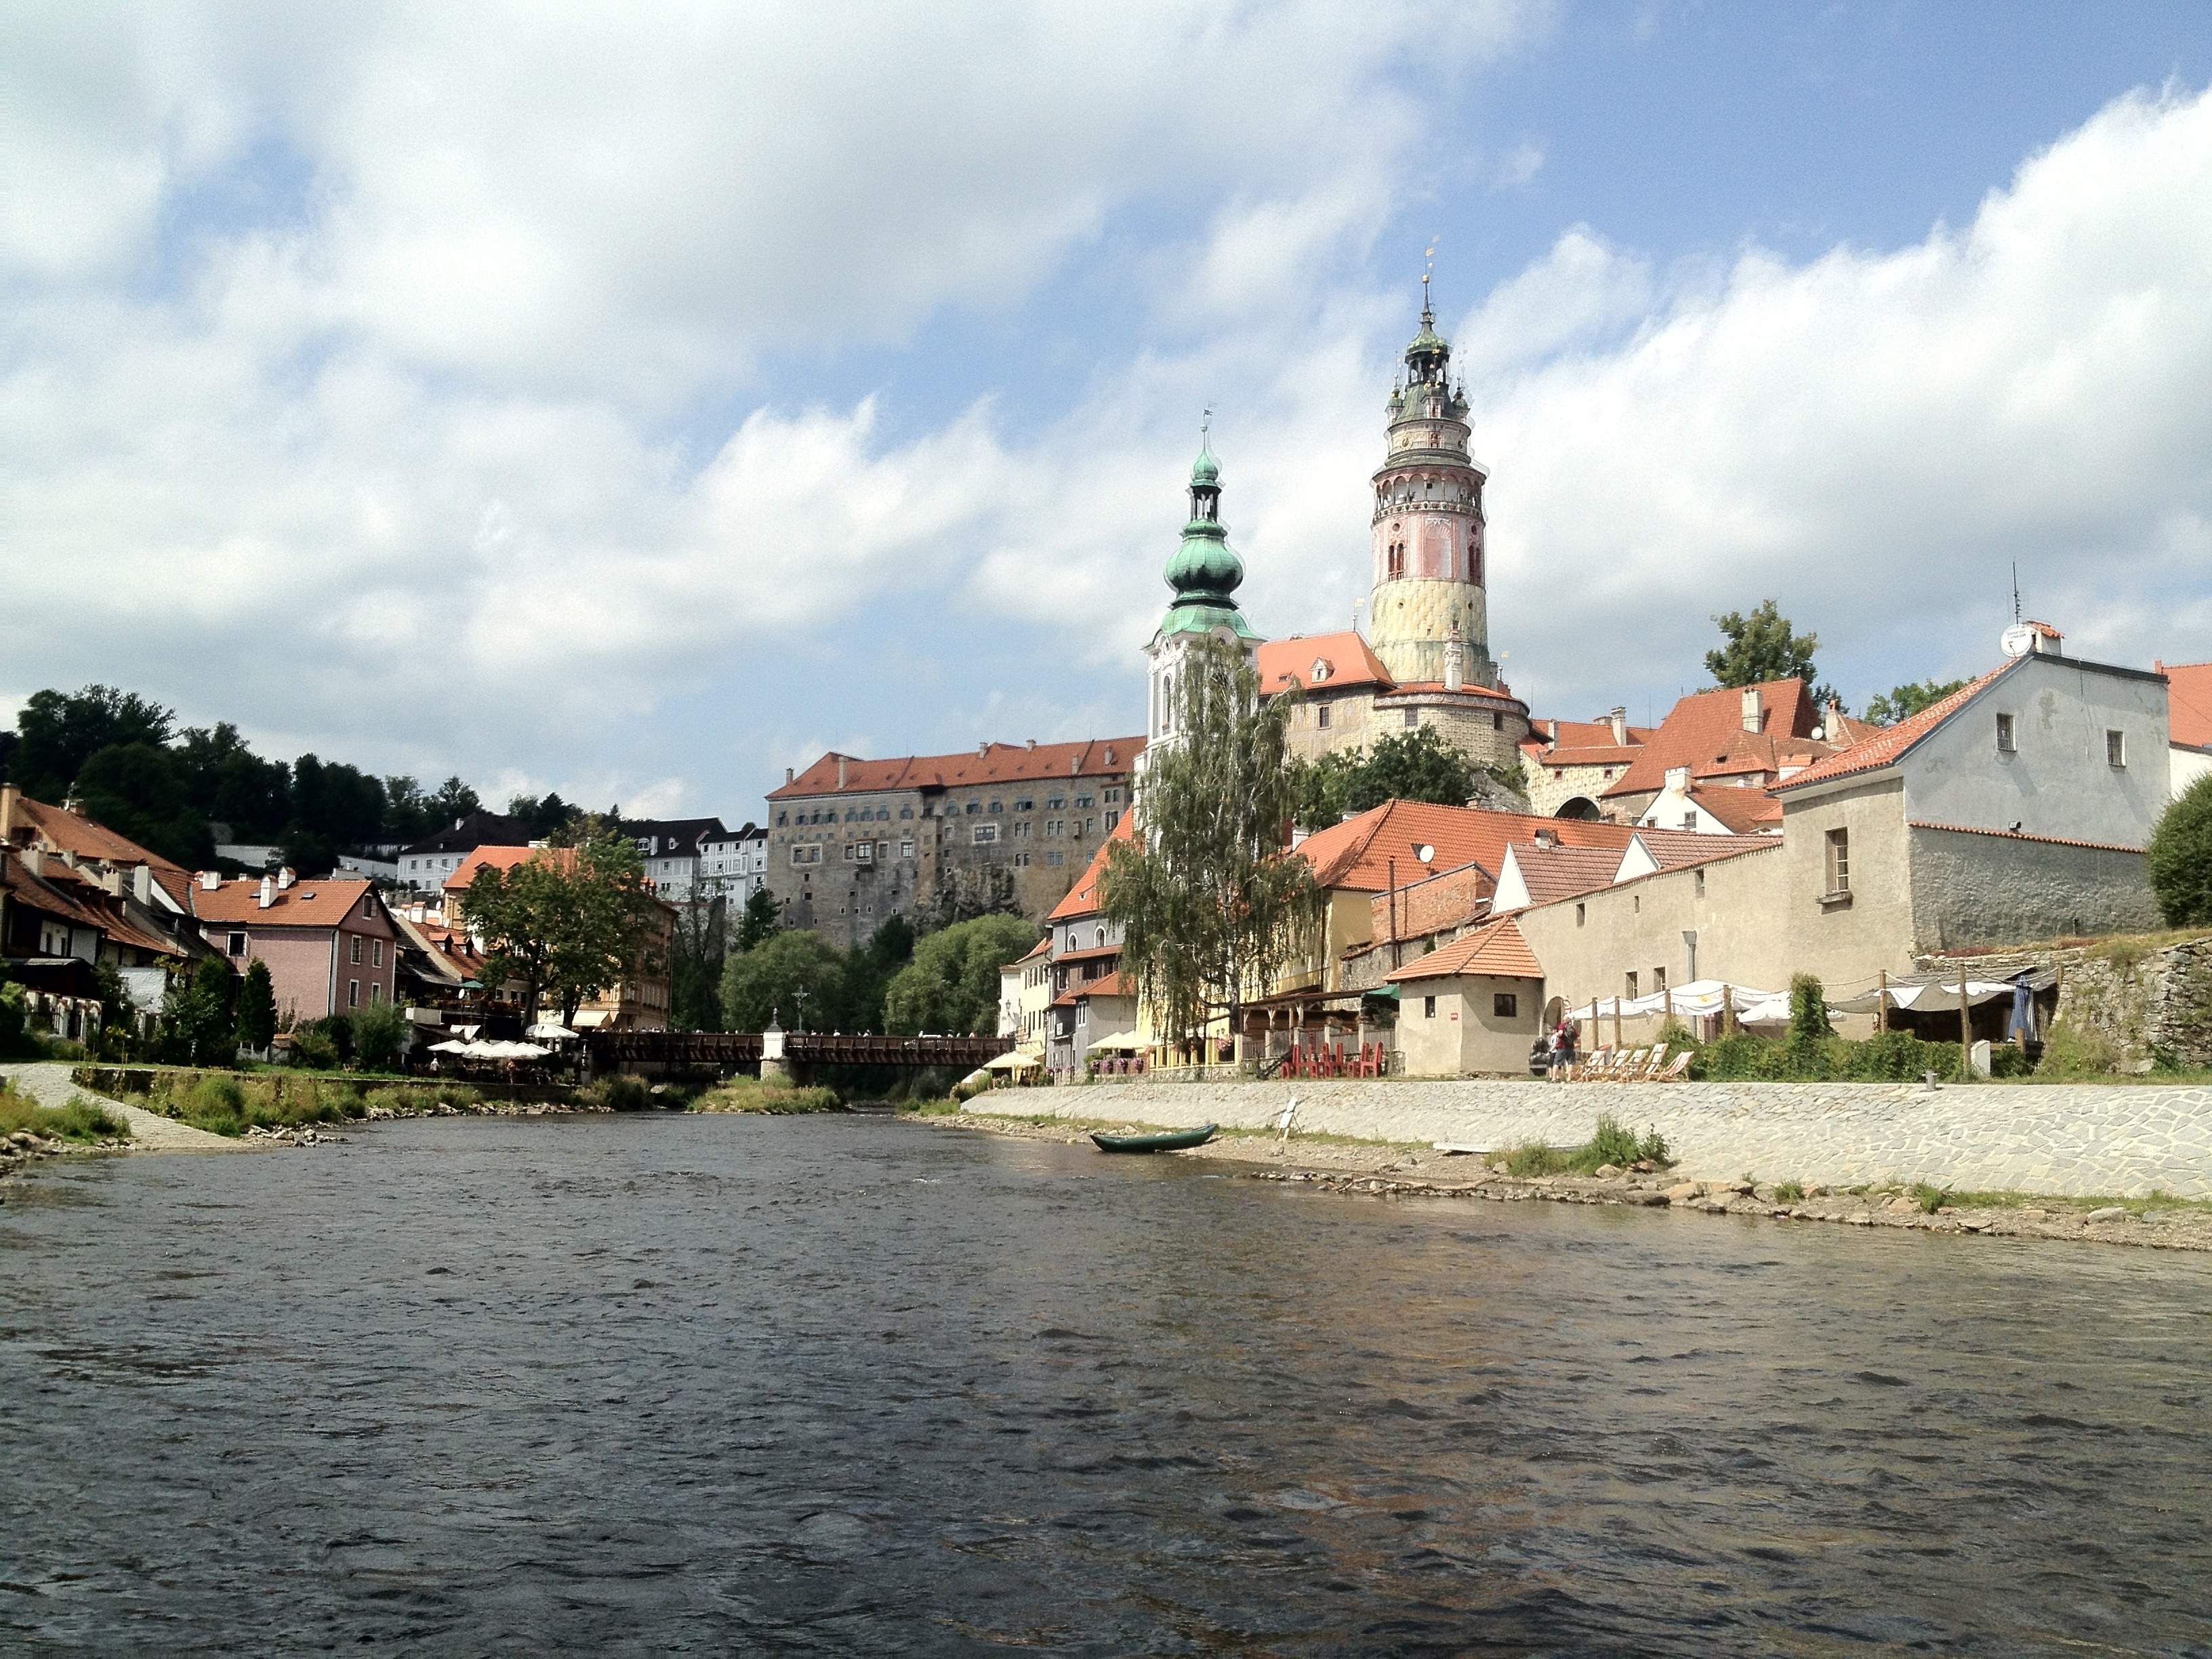
sea, coast, water, town, chateau, river, vacation, travel, village, tower, tourism, waterway, place of worship, czech republic, cesky krumlov